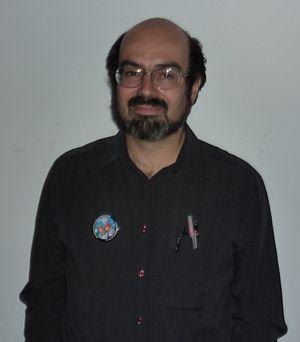
L'écrivain francophone canadien Jean-Louis Trudel, lors de sa conférence ""Les Asimov québécois"" donné en marge de ""Québec en toute lettre"", le festival de littérature de la ville de Québec (Québec, Canada), le 9 octobre 2012. Photo prise à la bibliothèque Félix-Leclerc du Réseau des bibliothèques de la ville de Québec, Québec, Canada."